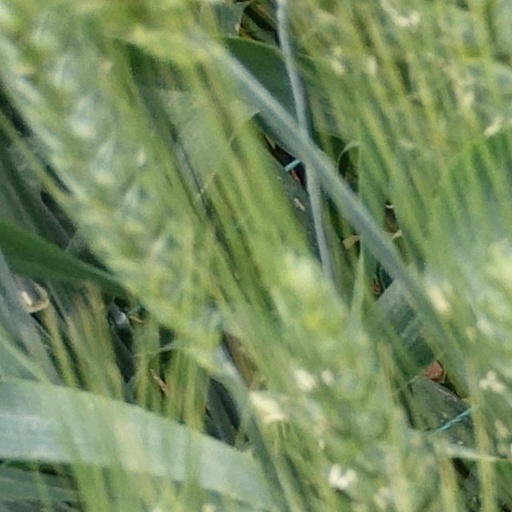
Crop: wheat